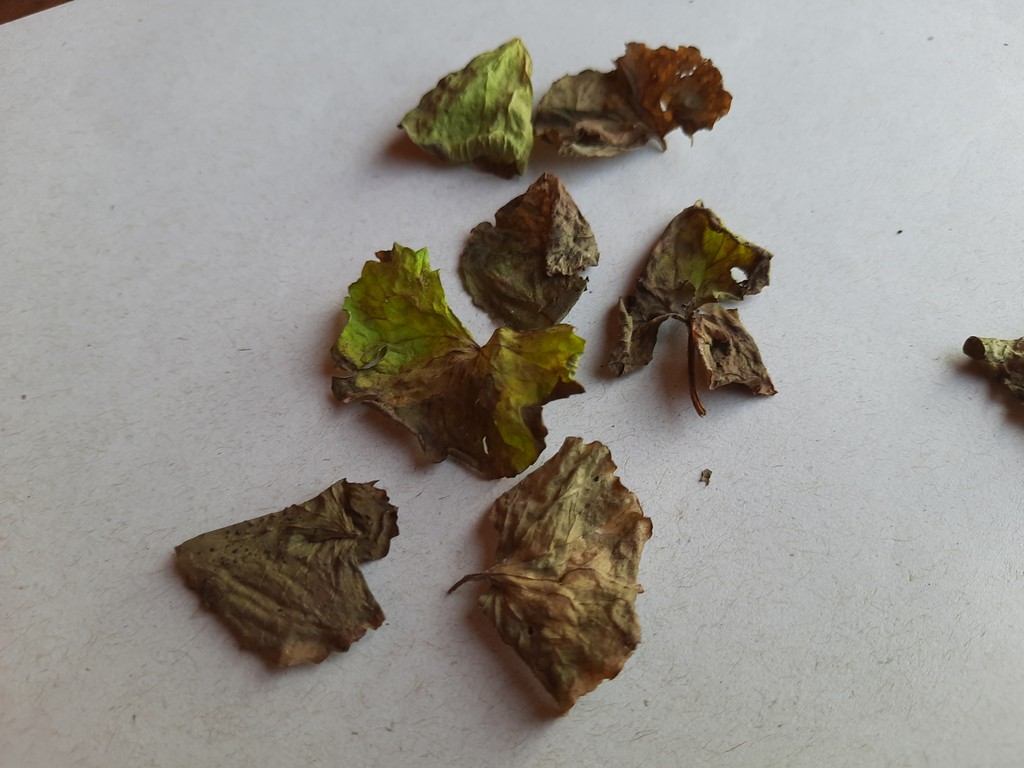
Label: Dried